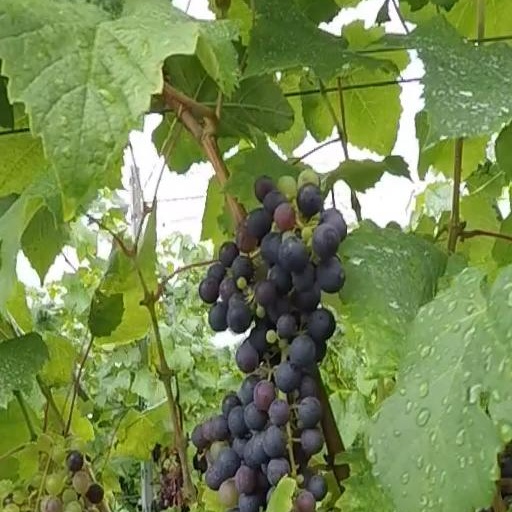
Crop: grape